Washington State Route 504

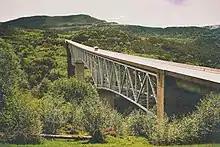
A steel bridge with a slight arch, carrying a two-lane road across a gorge that cuts between grasslands with small trees.

SR 504 begins as an extension of Huntington Avenue at an interchange with I-5 northeast of Castle Rock. The street continues southwest into downtown Castle Rock as SR 411 and I-5 Business. SR 504 travels northeasterly through a small commercial area before ascending into the hills above Salmon Creek, passing several farms and wineries along the way. The highway follows a minor stream heading southeast into the wetlands around Silver Lake, where the Mount St. Helens visitor center and Seaquest State Park lie. SR 504 continues along the north side of the lake and passes through the town of Toutle at the confluence of the Toutle River's two forks.